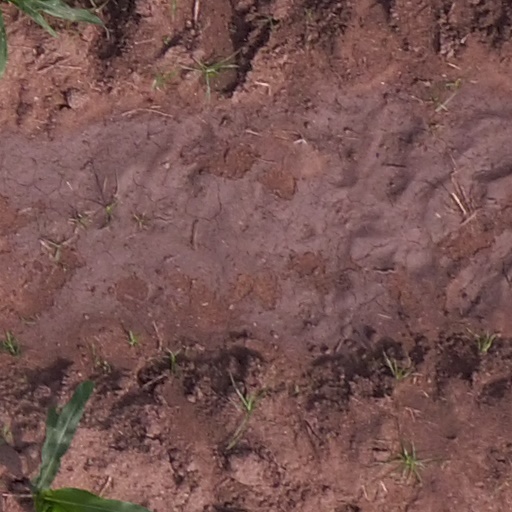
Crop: maize; corn